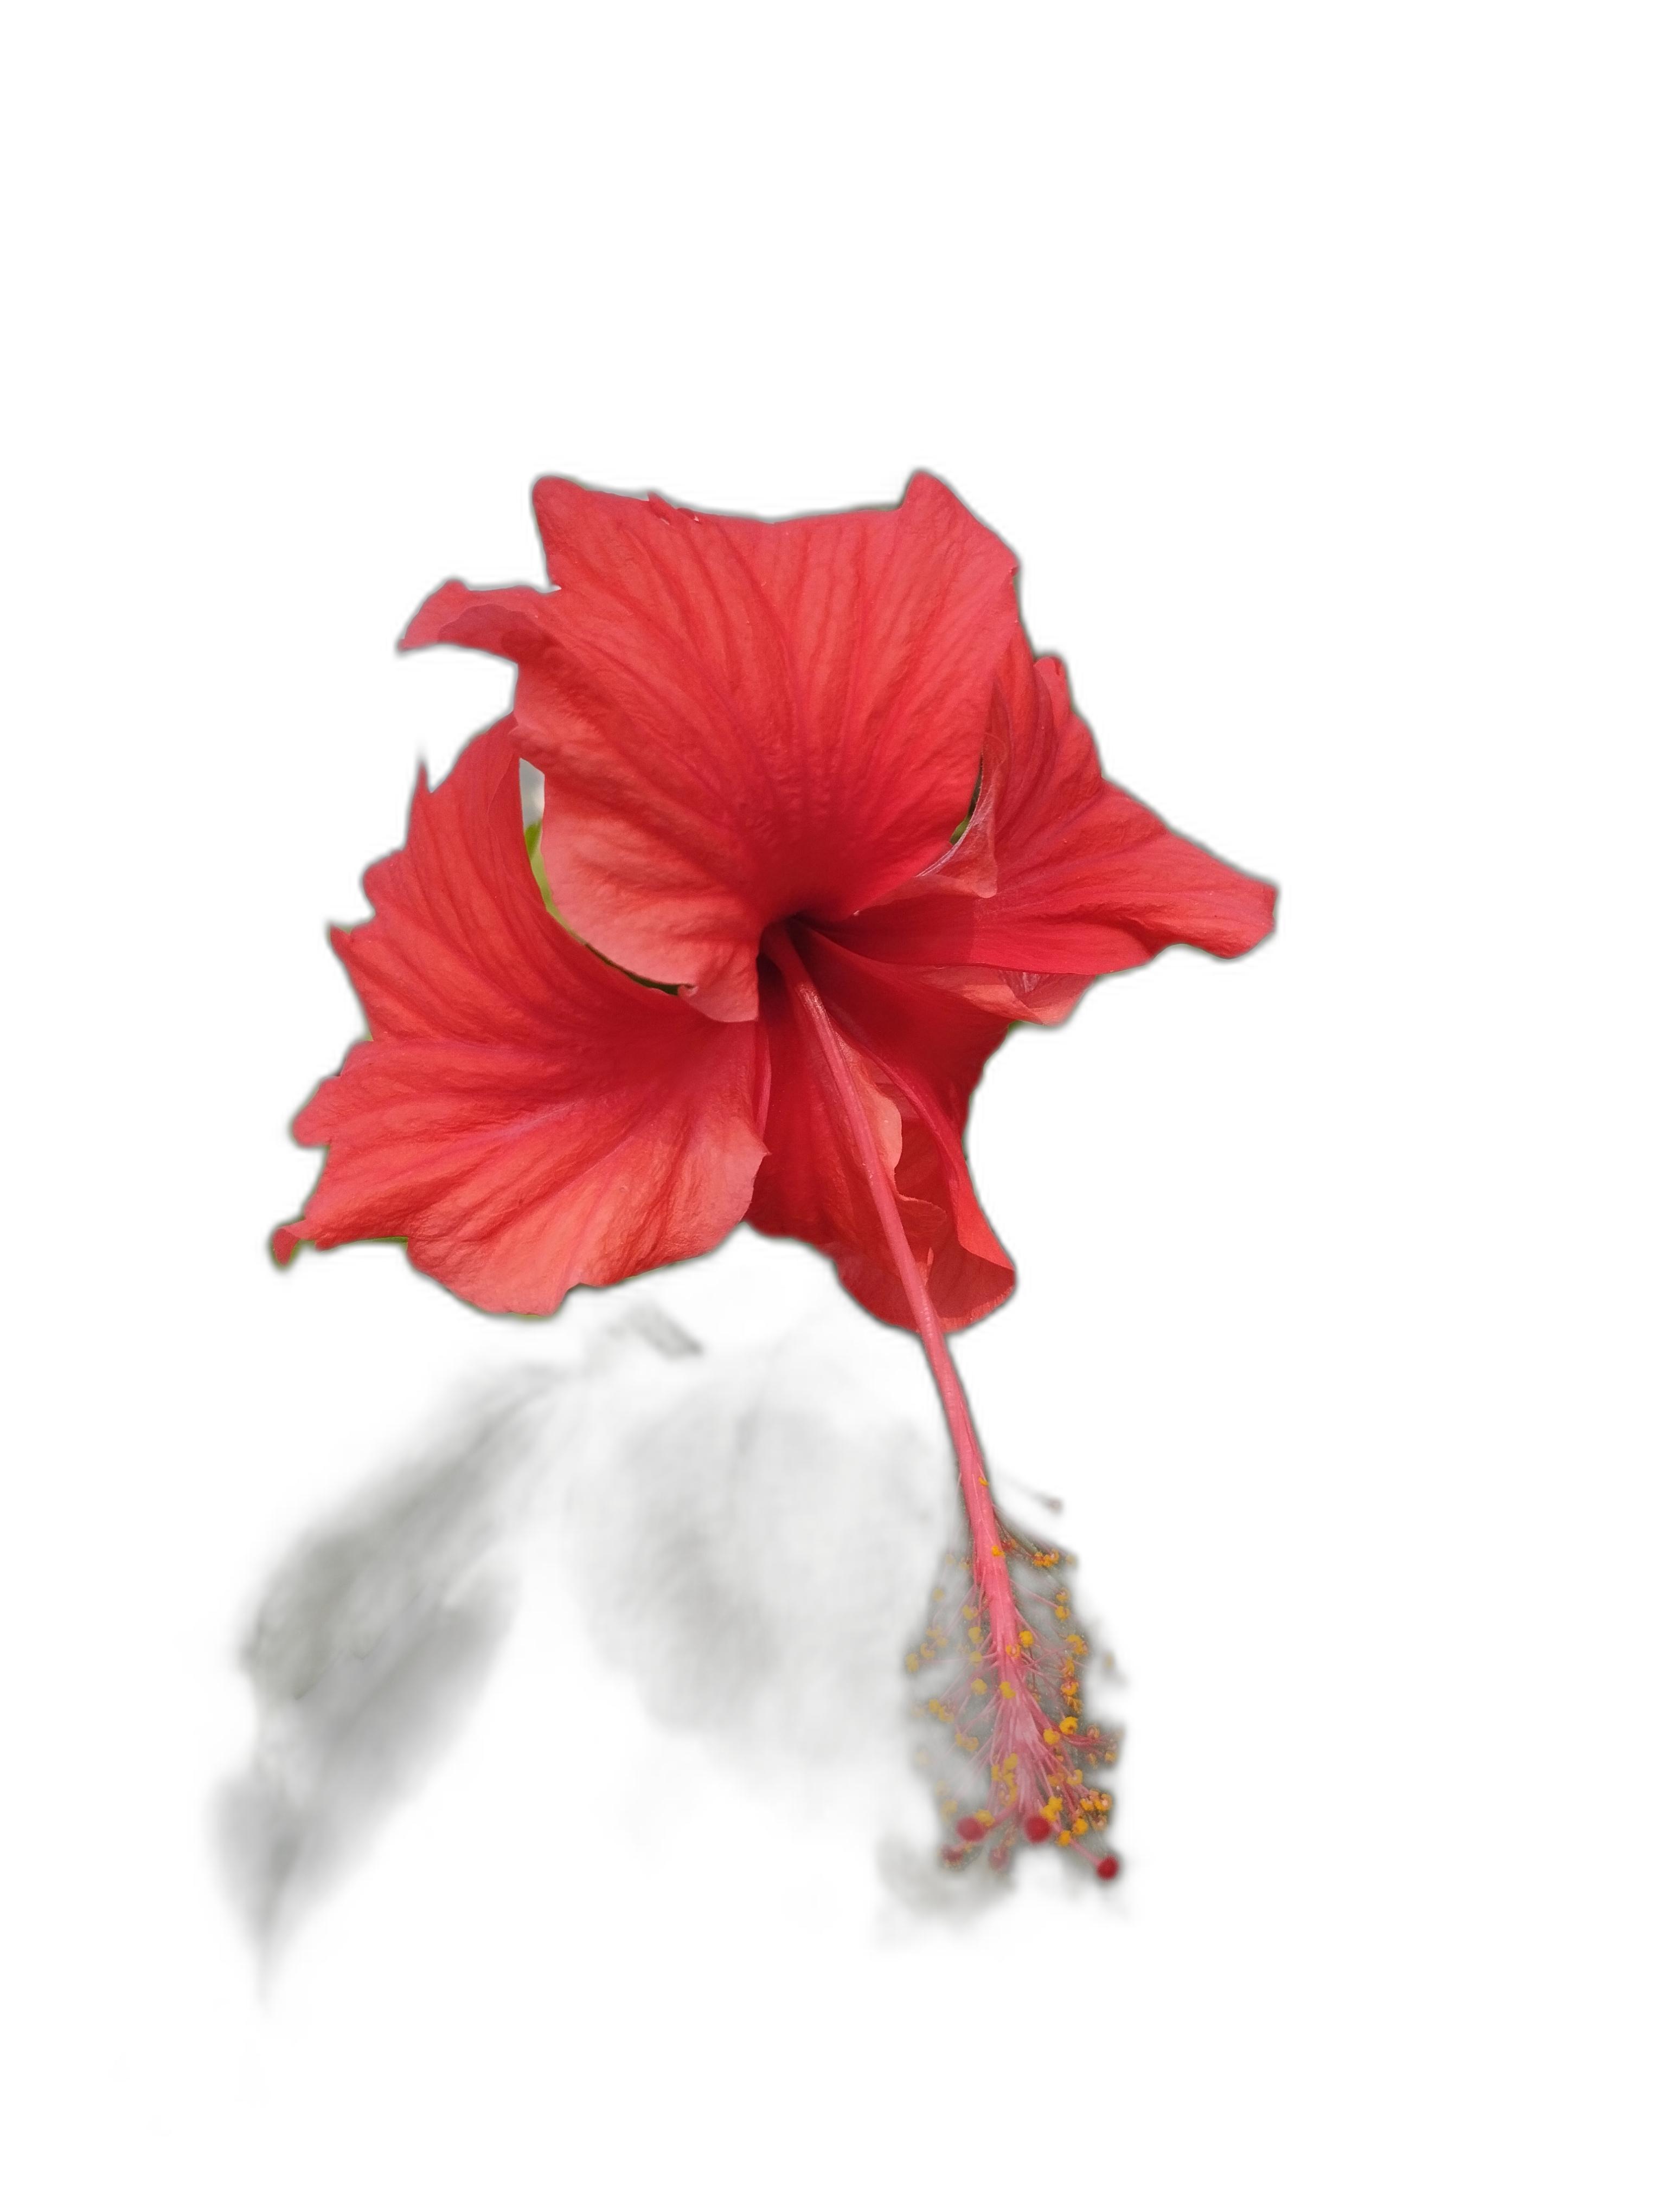
Label: Hibiscus